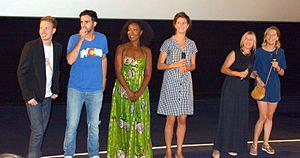
L'équipe du film ""Le Petit Locataire"" à une avant-première"
Le Petit Locataire est une comédie française réalisée par Nadège Loiseau, sortie en 2016.